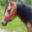
Label: horse